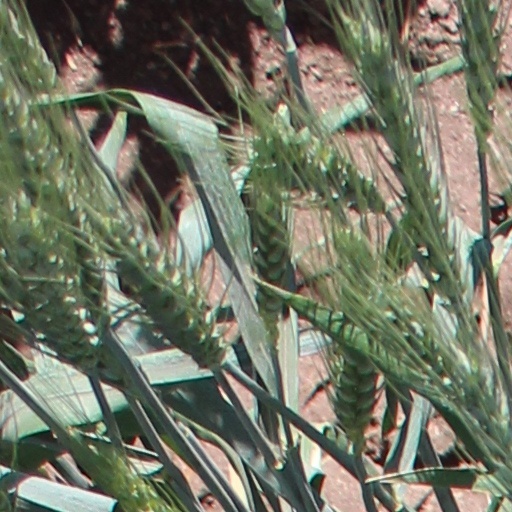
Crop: wheat